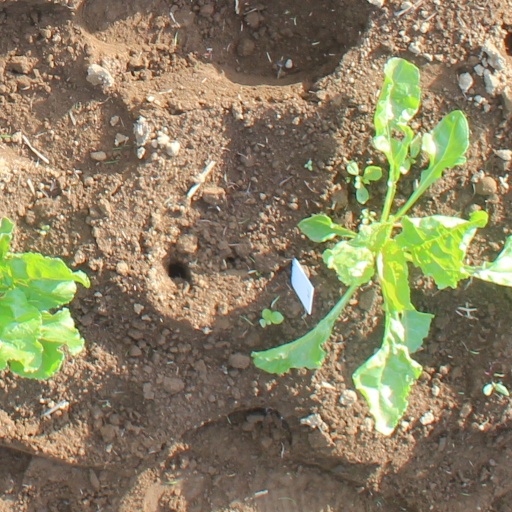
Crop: sugar beet